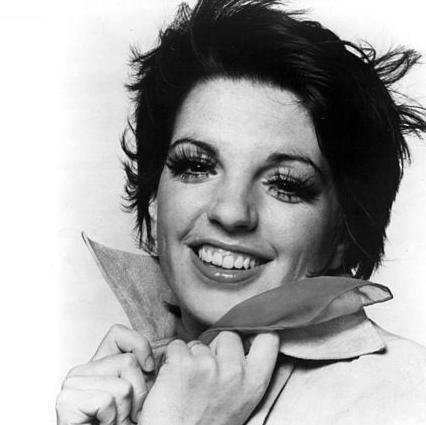
Age: 26